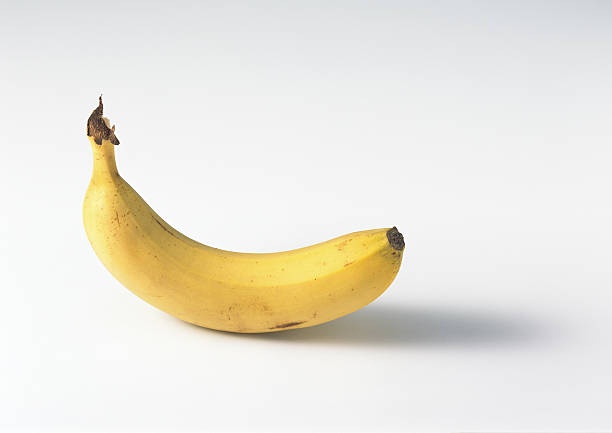
Label: banana